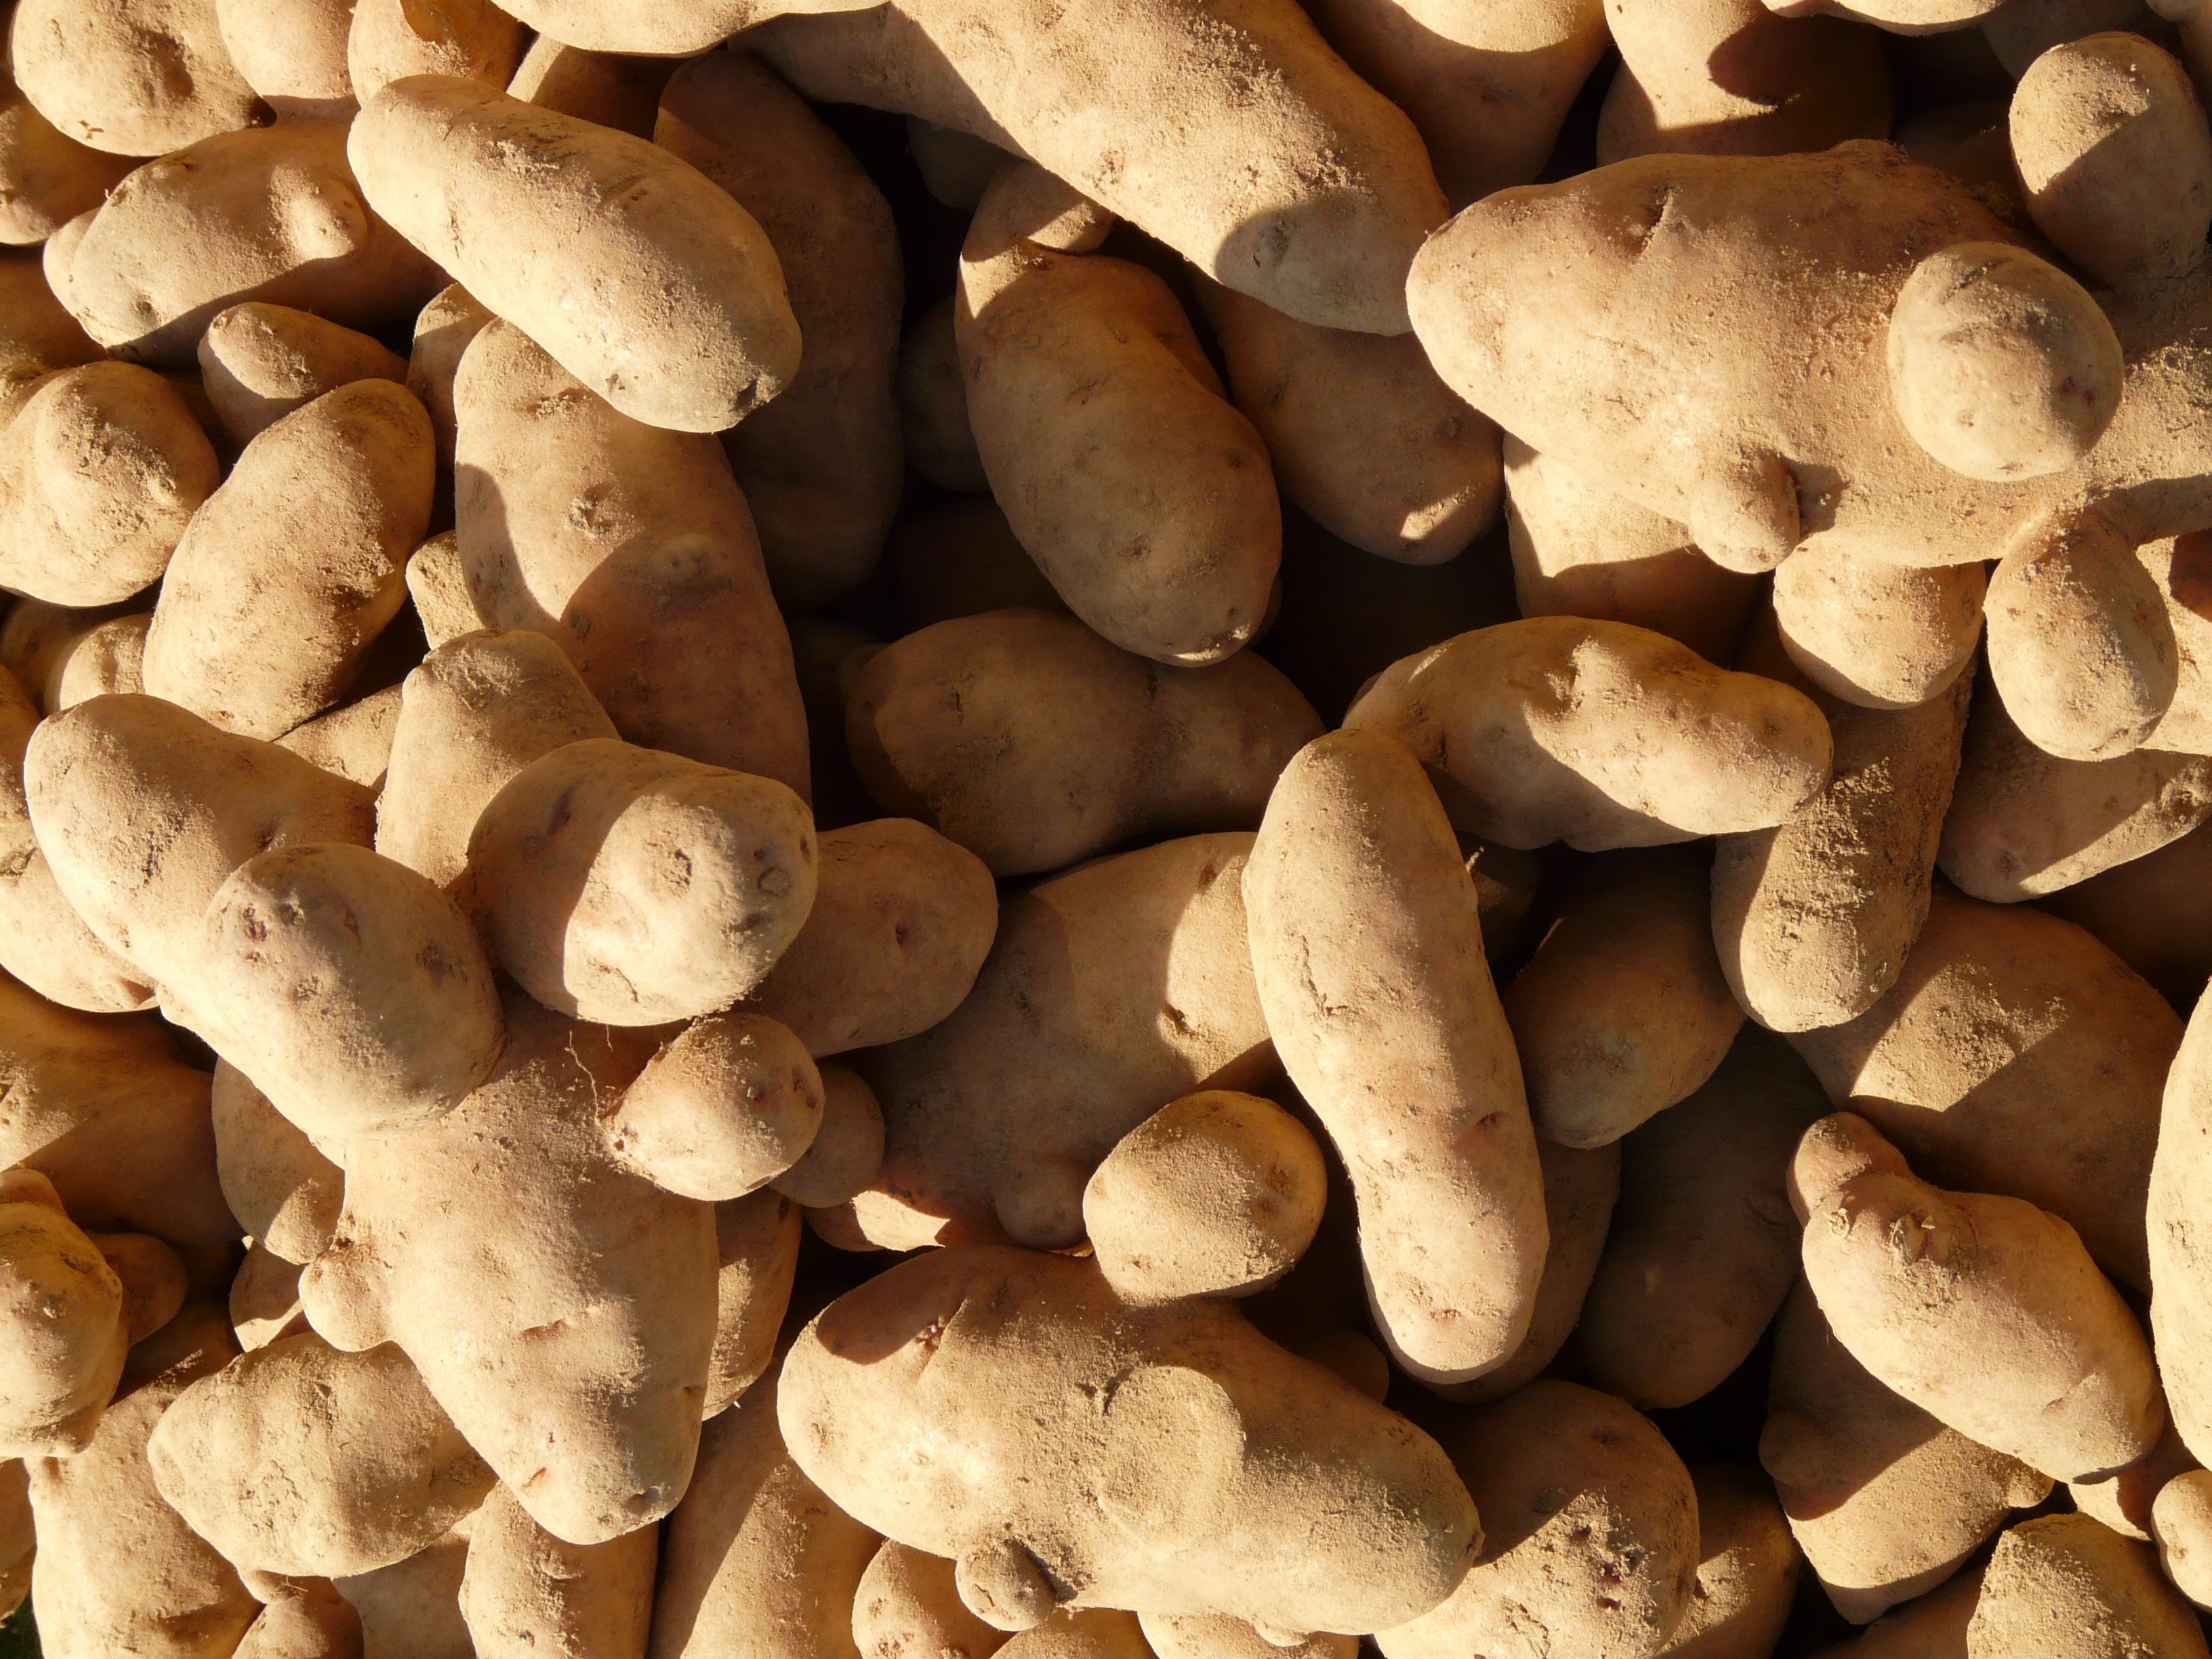
plant, wood, food, ingredient, produce, vegetable, market, eat, potato, vegetables, potatoes, flowering plant, land plant